Data structure diagram

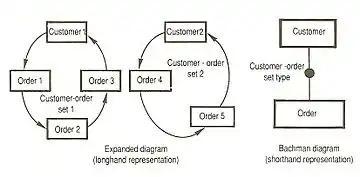
Illustration of set type using a Bachman diagram

A Bachman diagram is a certain type of data structure diagram, and is used to design the data with a network or relational "logical" model, separating the data model from the way the data is stored in the system. The model is named after database pioneer Charles Bachman, and mostly used in computer software design.